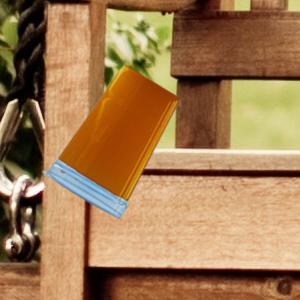
Label: cups